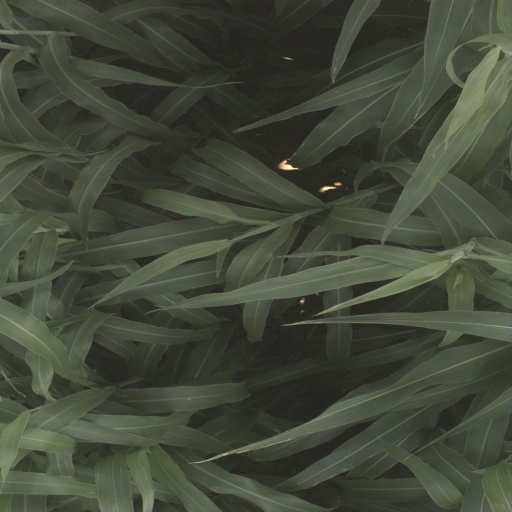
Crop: sorghum